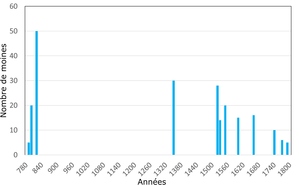
Évolution du nombre de moines de l'abbaye au cours des années.
L'abbaye Saint-Paul de Cormery est une ancienne abbaye bénédictine située sur la commune de Cormery dans le département d'Indre-et-Loire, en France.